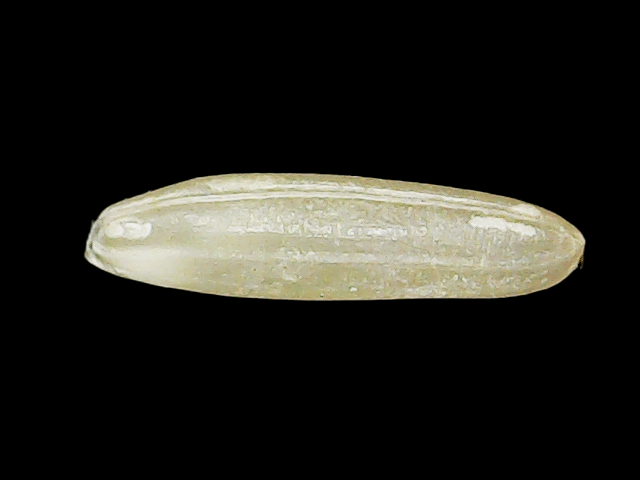
Rice variety: Binadhan16